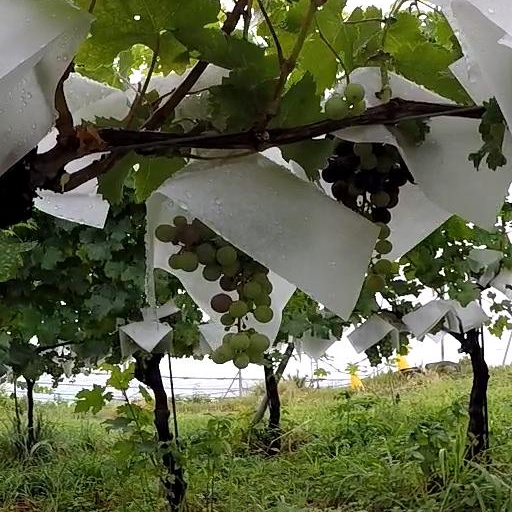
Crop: grape